Chapel Hill High School (North Carolina)

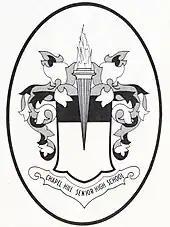
Chapel Hill Senior High School logo from 1966 Hillife yearbook

Chapel Hill High School is a public high school in Chapel Hill, North Carolina. It is located close to the University of North Carolina at Chapel Hill. Chapel Hill High School is part of the Chapel Hill-Carrboro City Schools district which contains two other high schools, Carrboro High School and East Chapel Hill High School.